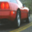
Label: automobile